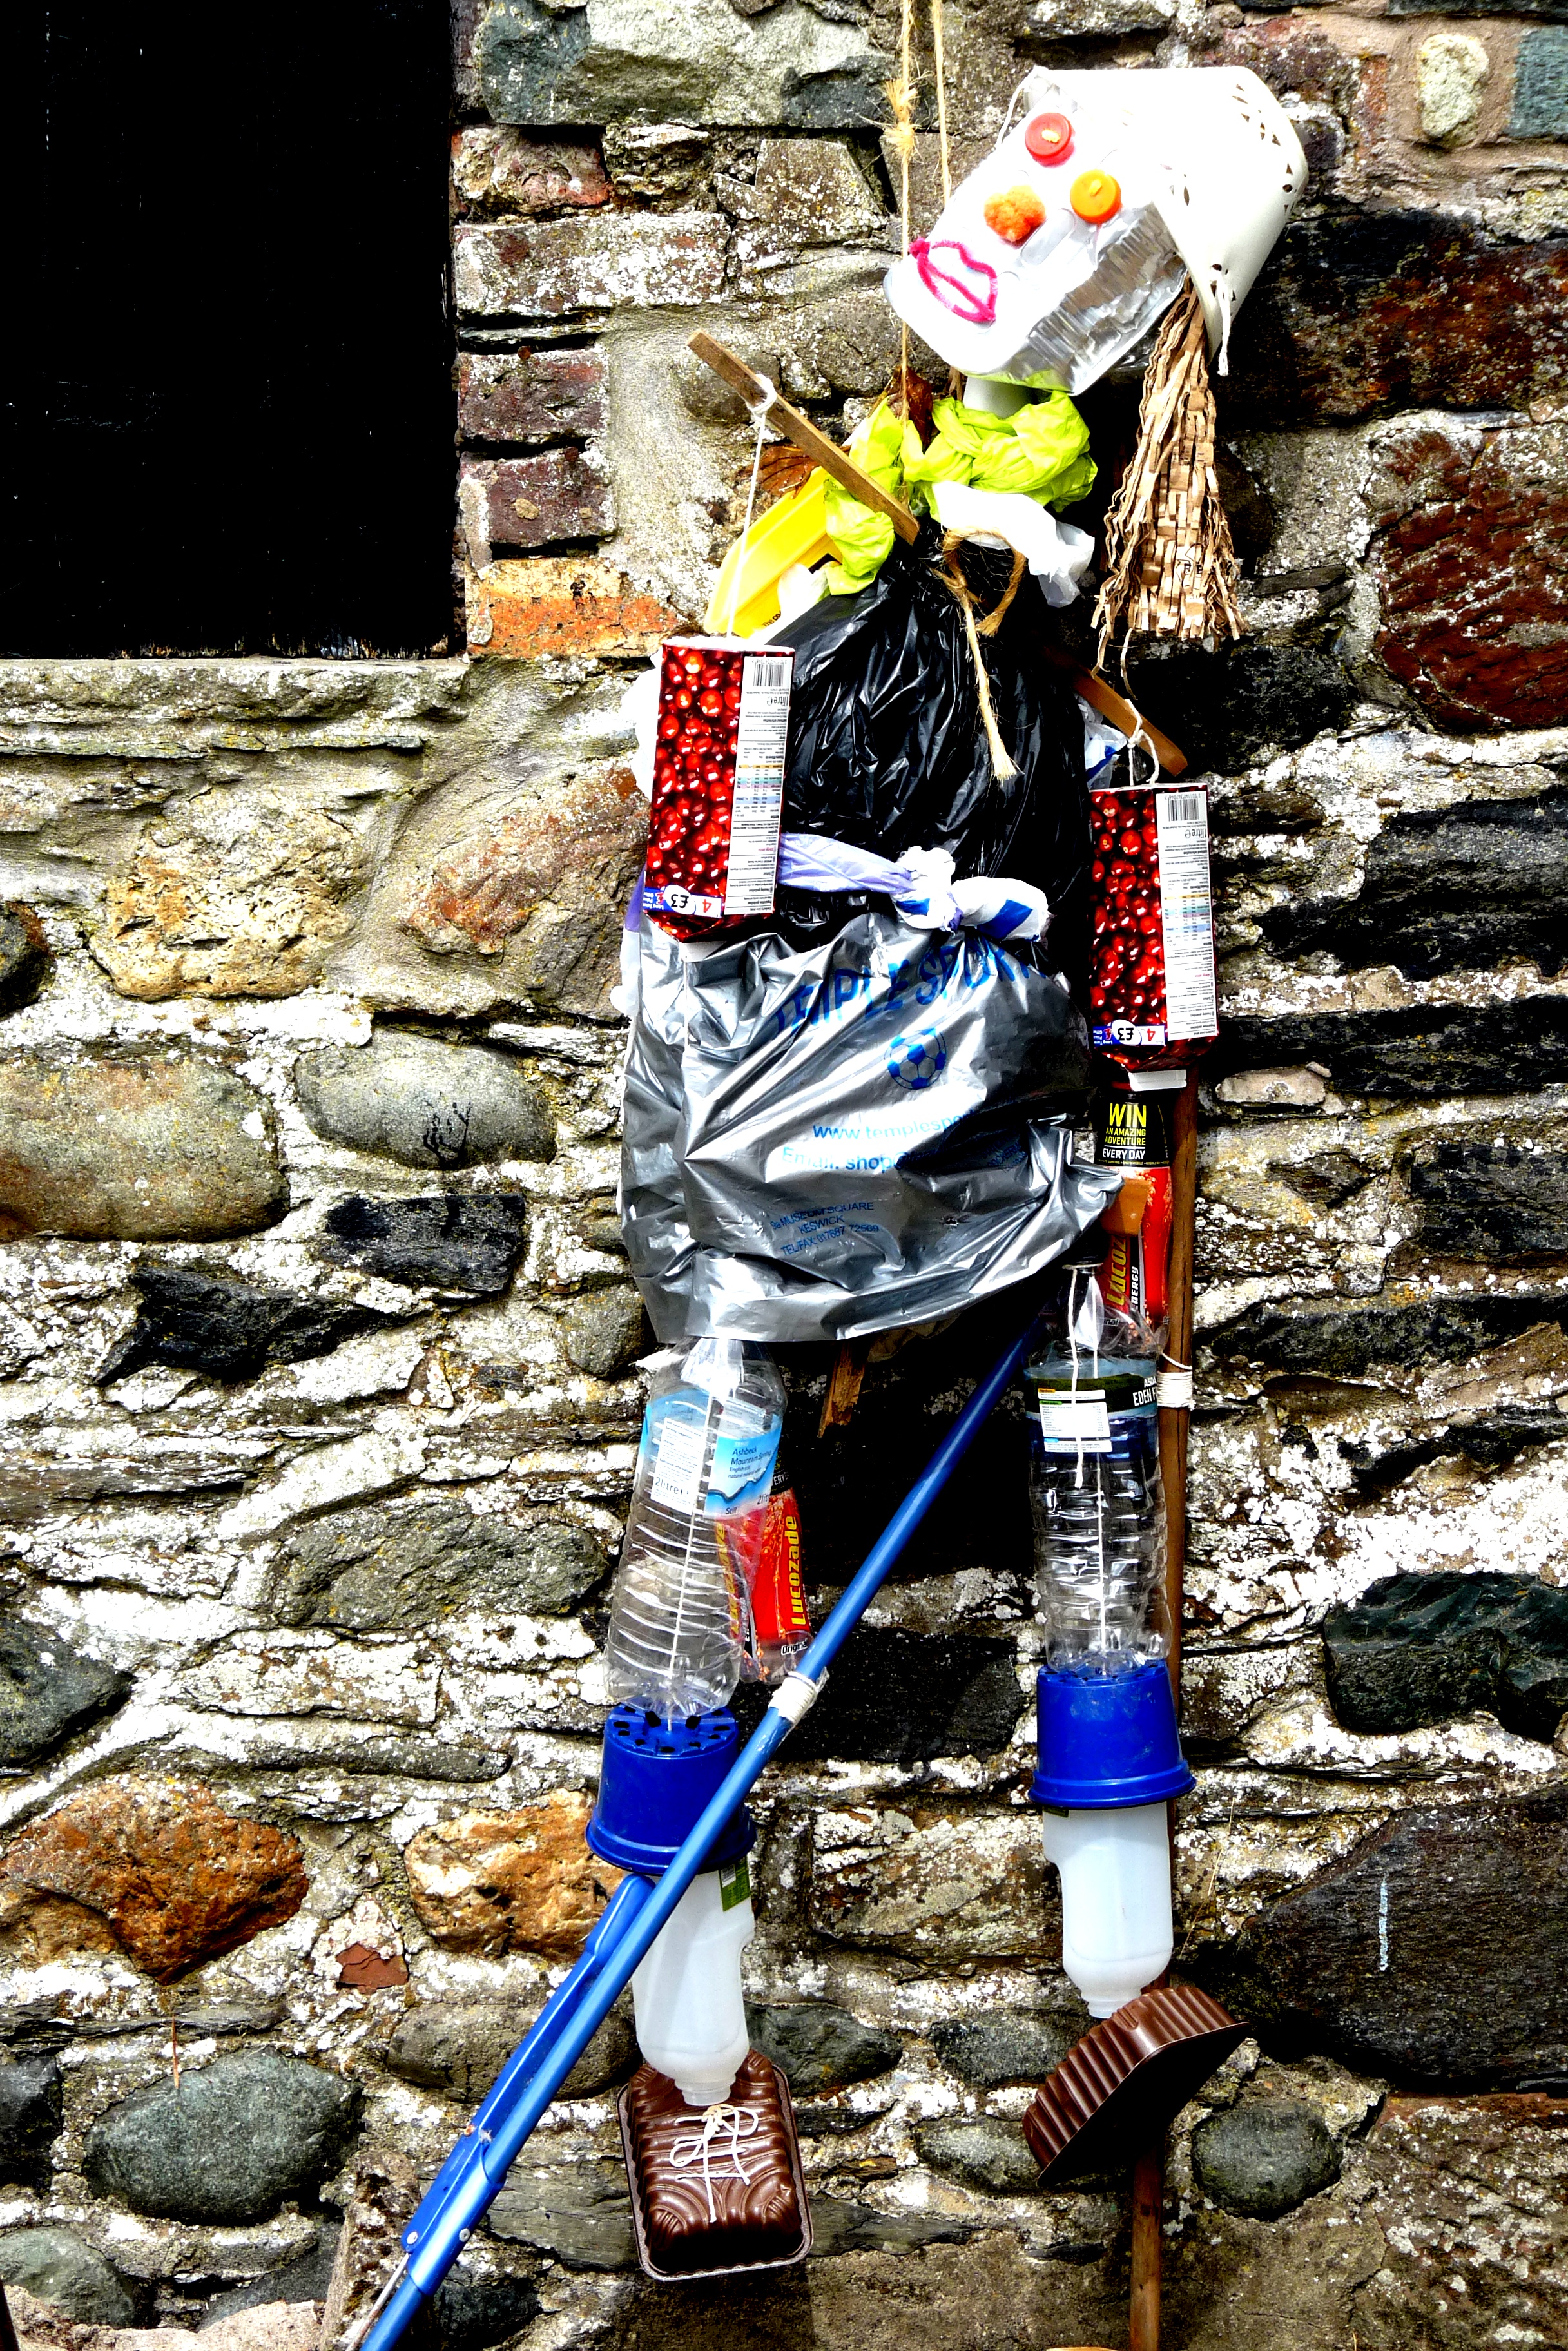
water, lake, adventure, recreation, cumbria, colour, district, mountains, scarecrow, buttermere, fells, bassenthwiate